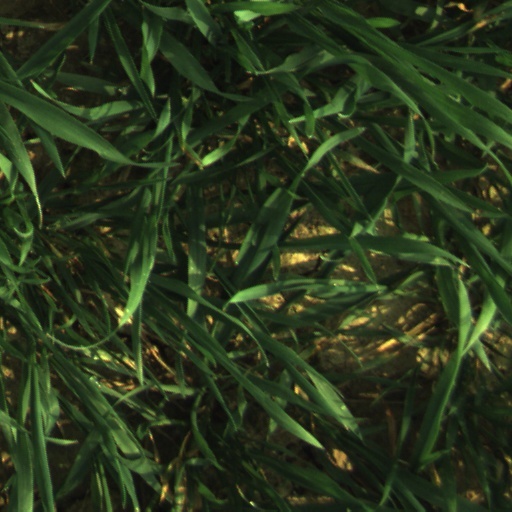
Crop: wheat